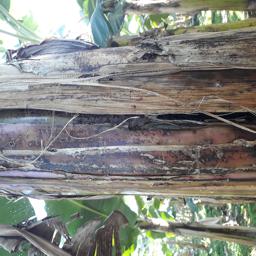
Label: PSEUDOSTEM WEEVIL